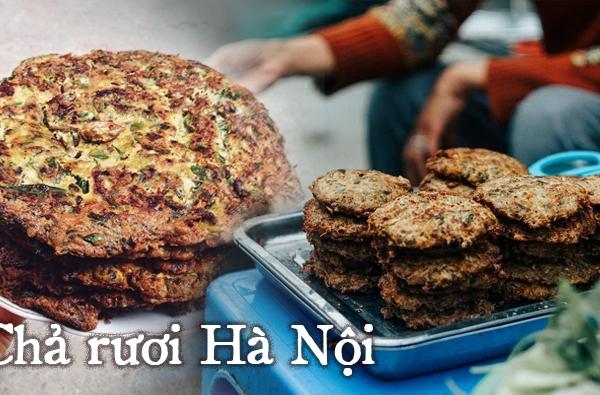
có những miếng chả đang được xếp ở trên khay